Neston Hockey Club

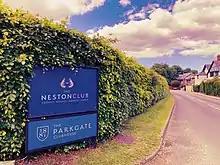
The Neston Club, four sports One Club.

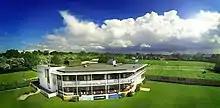

The club also offers 12 tennis courts, two cricket pitches and three squash courts. Three function rooms each with its own bar, the club has a very busy events side to it, The Parkgate Clubhouse hosts weddings, conferences, parties and other events.